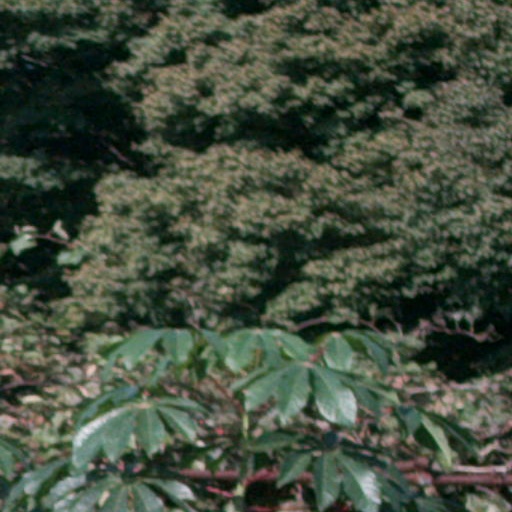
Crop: cassava